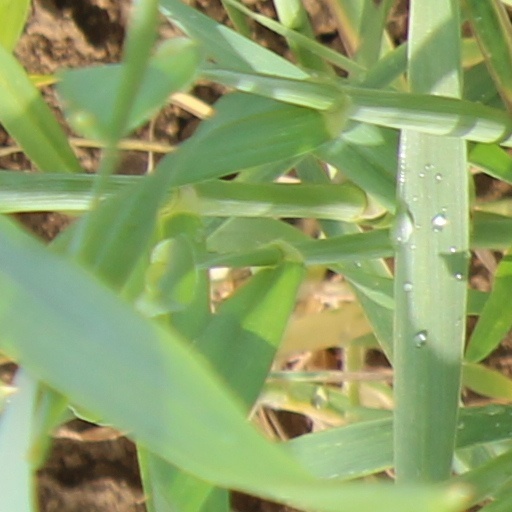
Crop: wheat